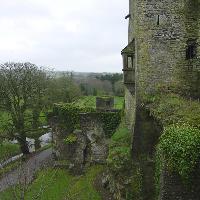
Weather: cloudy or overcast